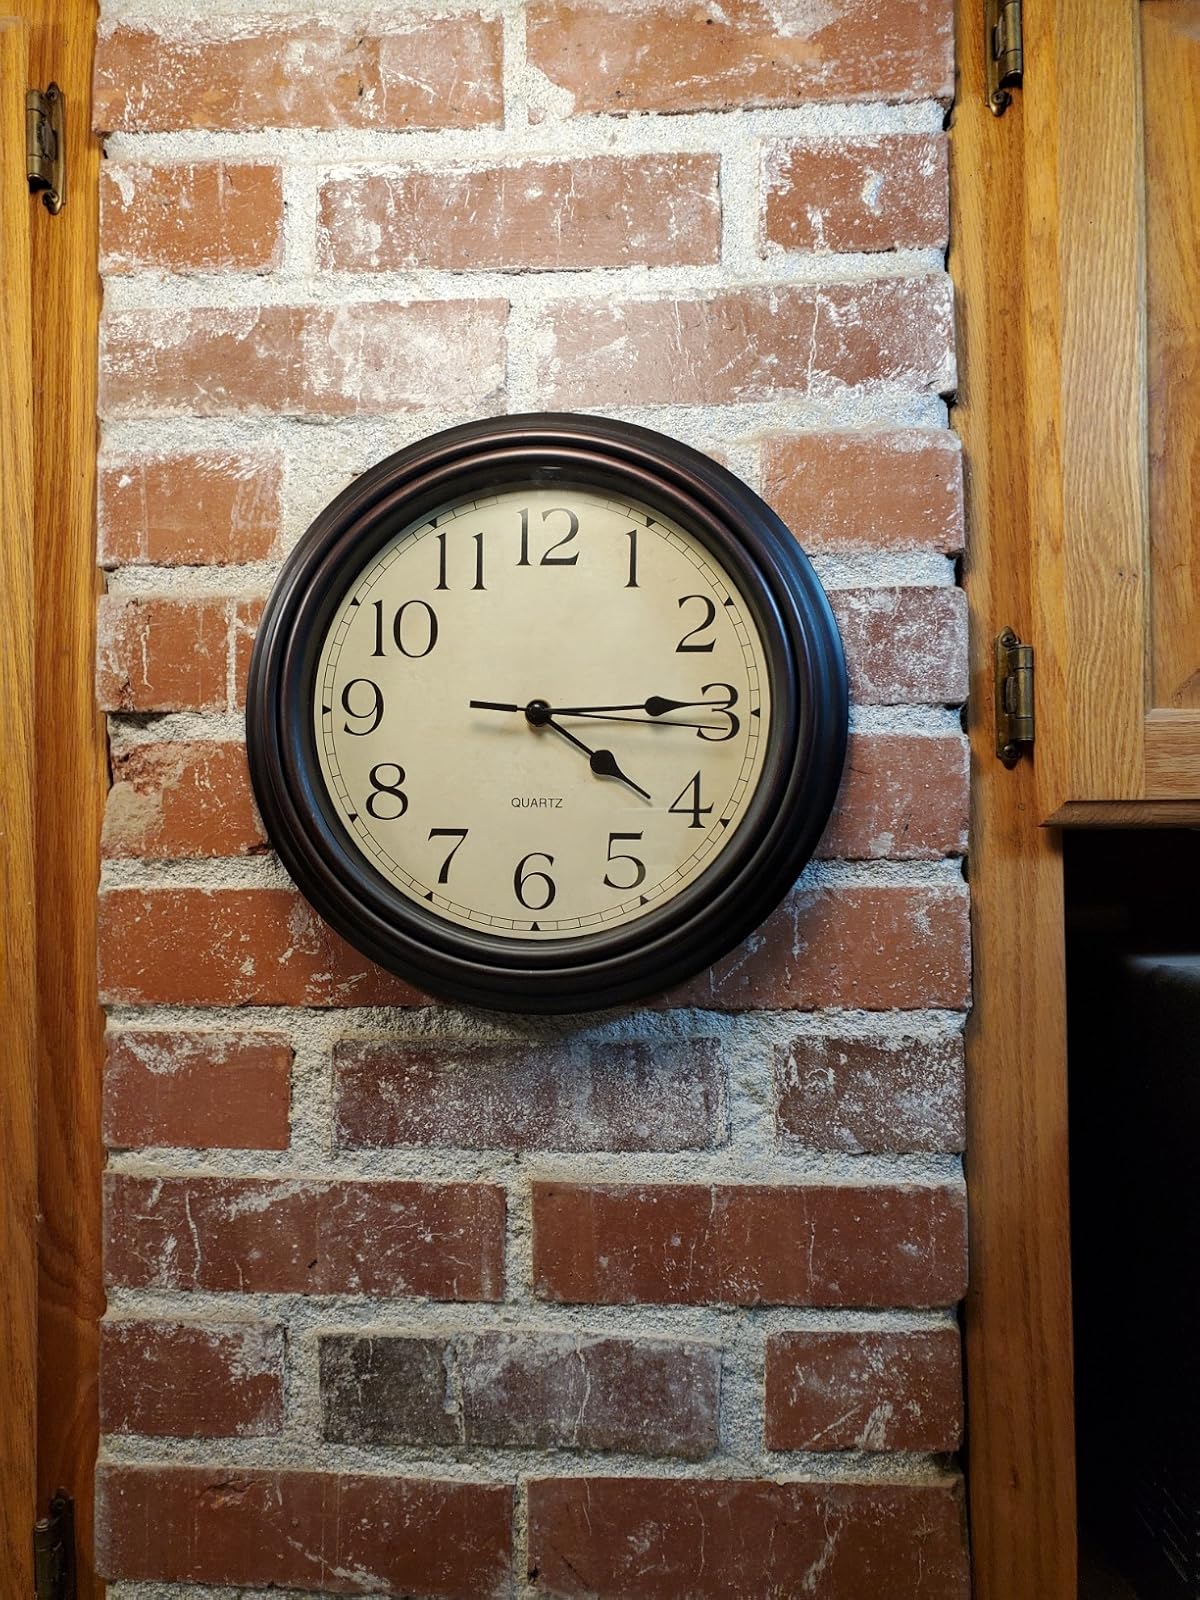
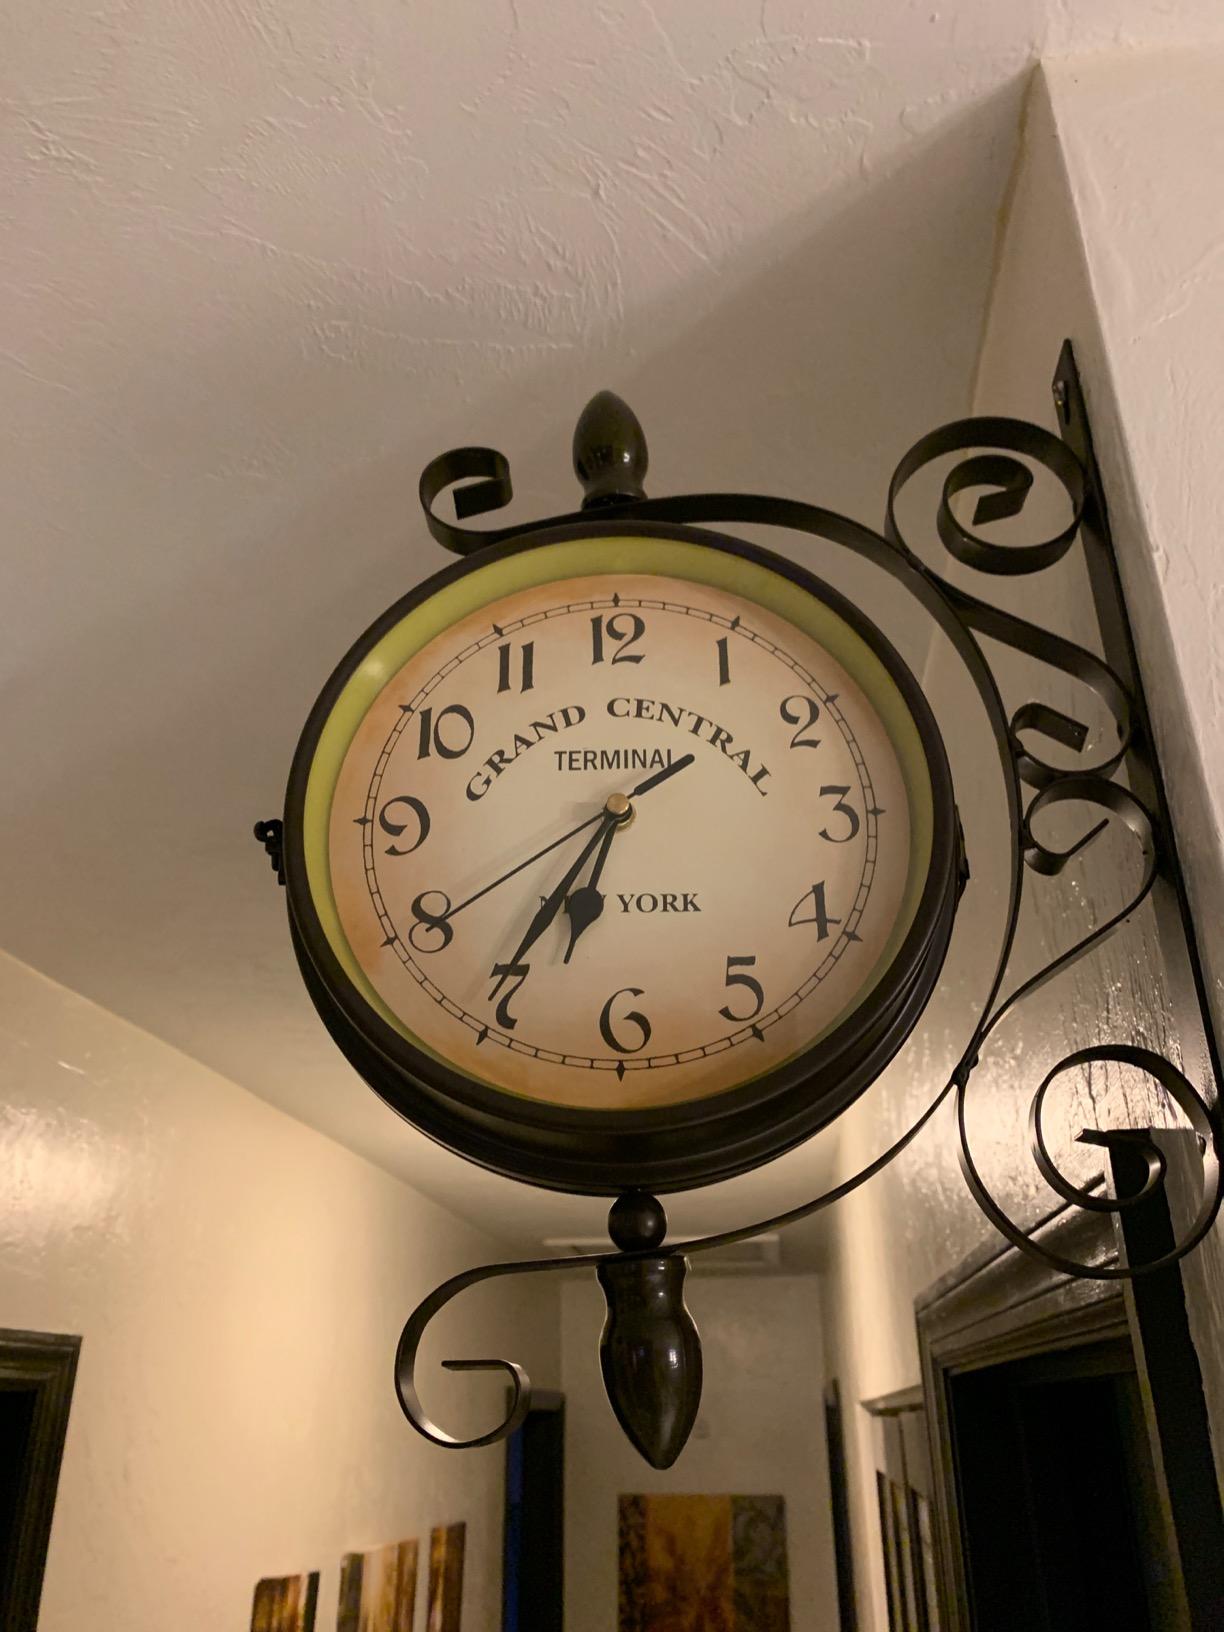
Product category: clock
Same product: no